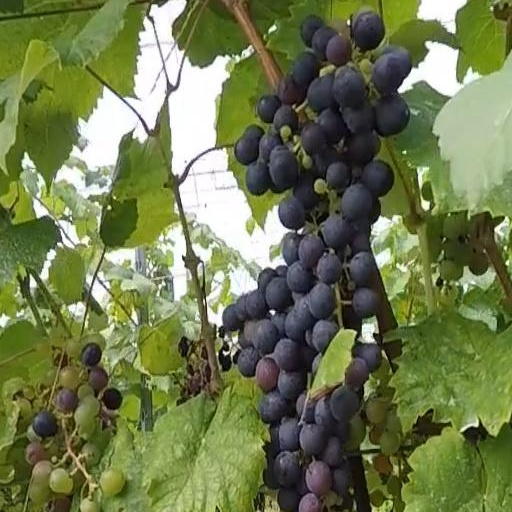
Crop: grape